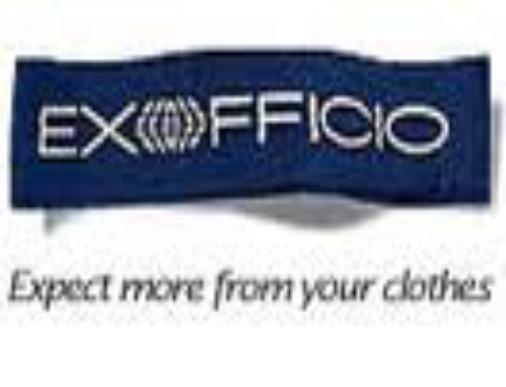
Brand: Exofficio
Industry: Clothes